Vale Castle, Guernsey

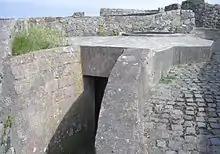
German mortar pit

The last modifications to the castle were the work of Organisation Todt workers in 1942–4 on behalf of the German occupiers. They demolished the barracks and built four concrete machine-gun positions, three 5 cm mortar positions, trenches, four tobruk pits, and personnel shelters. The defences in "Stützpunktgruppe Talfeste" also featured flame throwers, two 60 cm searchlight positions, and two 10.5cm K331(f) field guns.